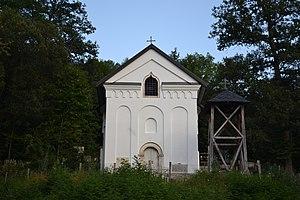
Opaljenik est un village de Serbie situé dans la municipalité d’Ivanjica, district de Moravica. Au recensement de 2011, il comptait 210 habitants.